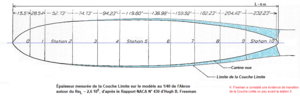
Épaisseur, mesurée par Hugh B. Freeman, de la Couche Limite sur le modèle au 40ème du dirigeable Akron. Cette image est tirée du NACA Report N° 430 d'Hugh B. Freeman
La couche limite est la zone d'interface entre un corps et le fluide environnant lors d'un mouvement relatif entre les deux. Elle est la conséquence de la viscosité du fluide et est un élément important en mécanique des fluides, en météorologie, en océanographie, etc.